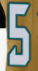
Number: 5